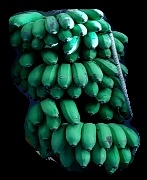
Variety: rasbale
Grade: grade2